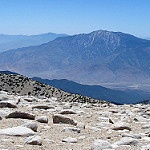
Label: mountain